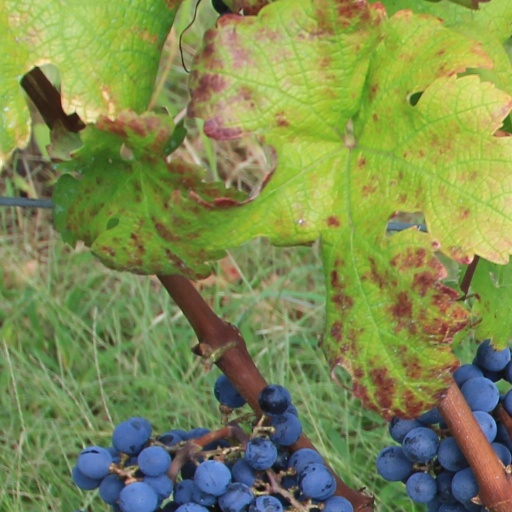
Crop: grape